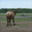
Label: deer